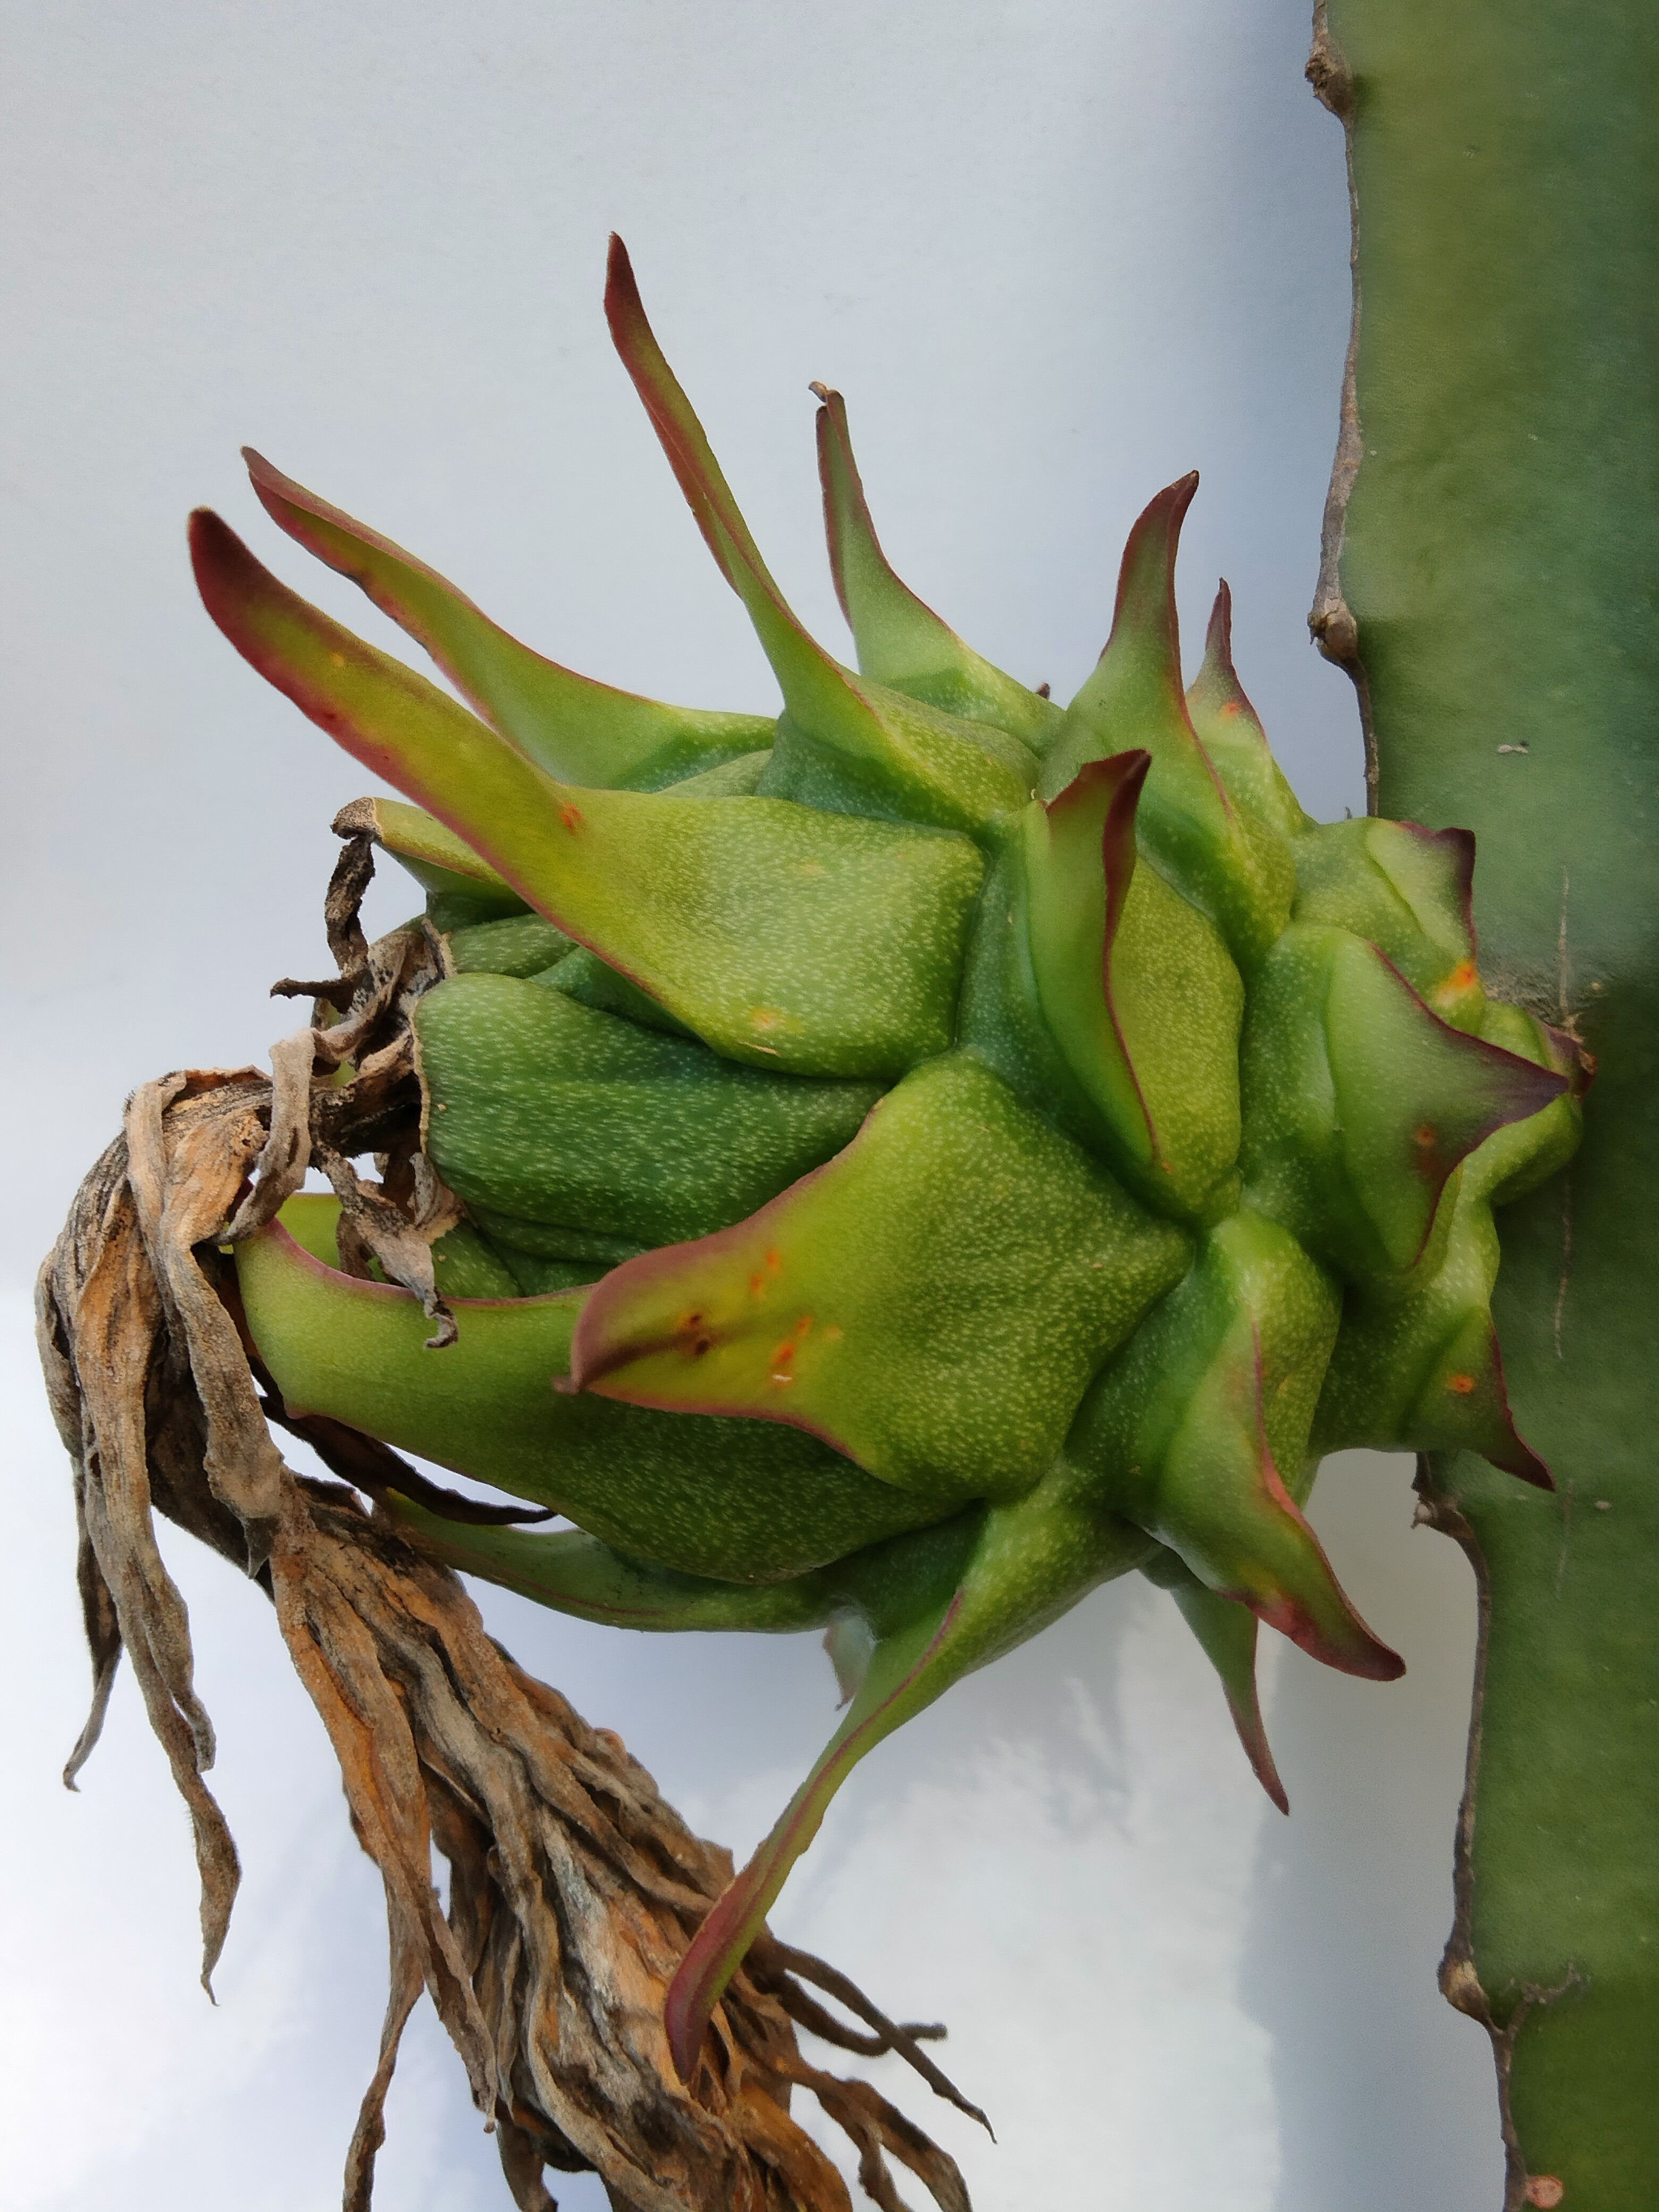
Label: Good fruit